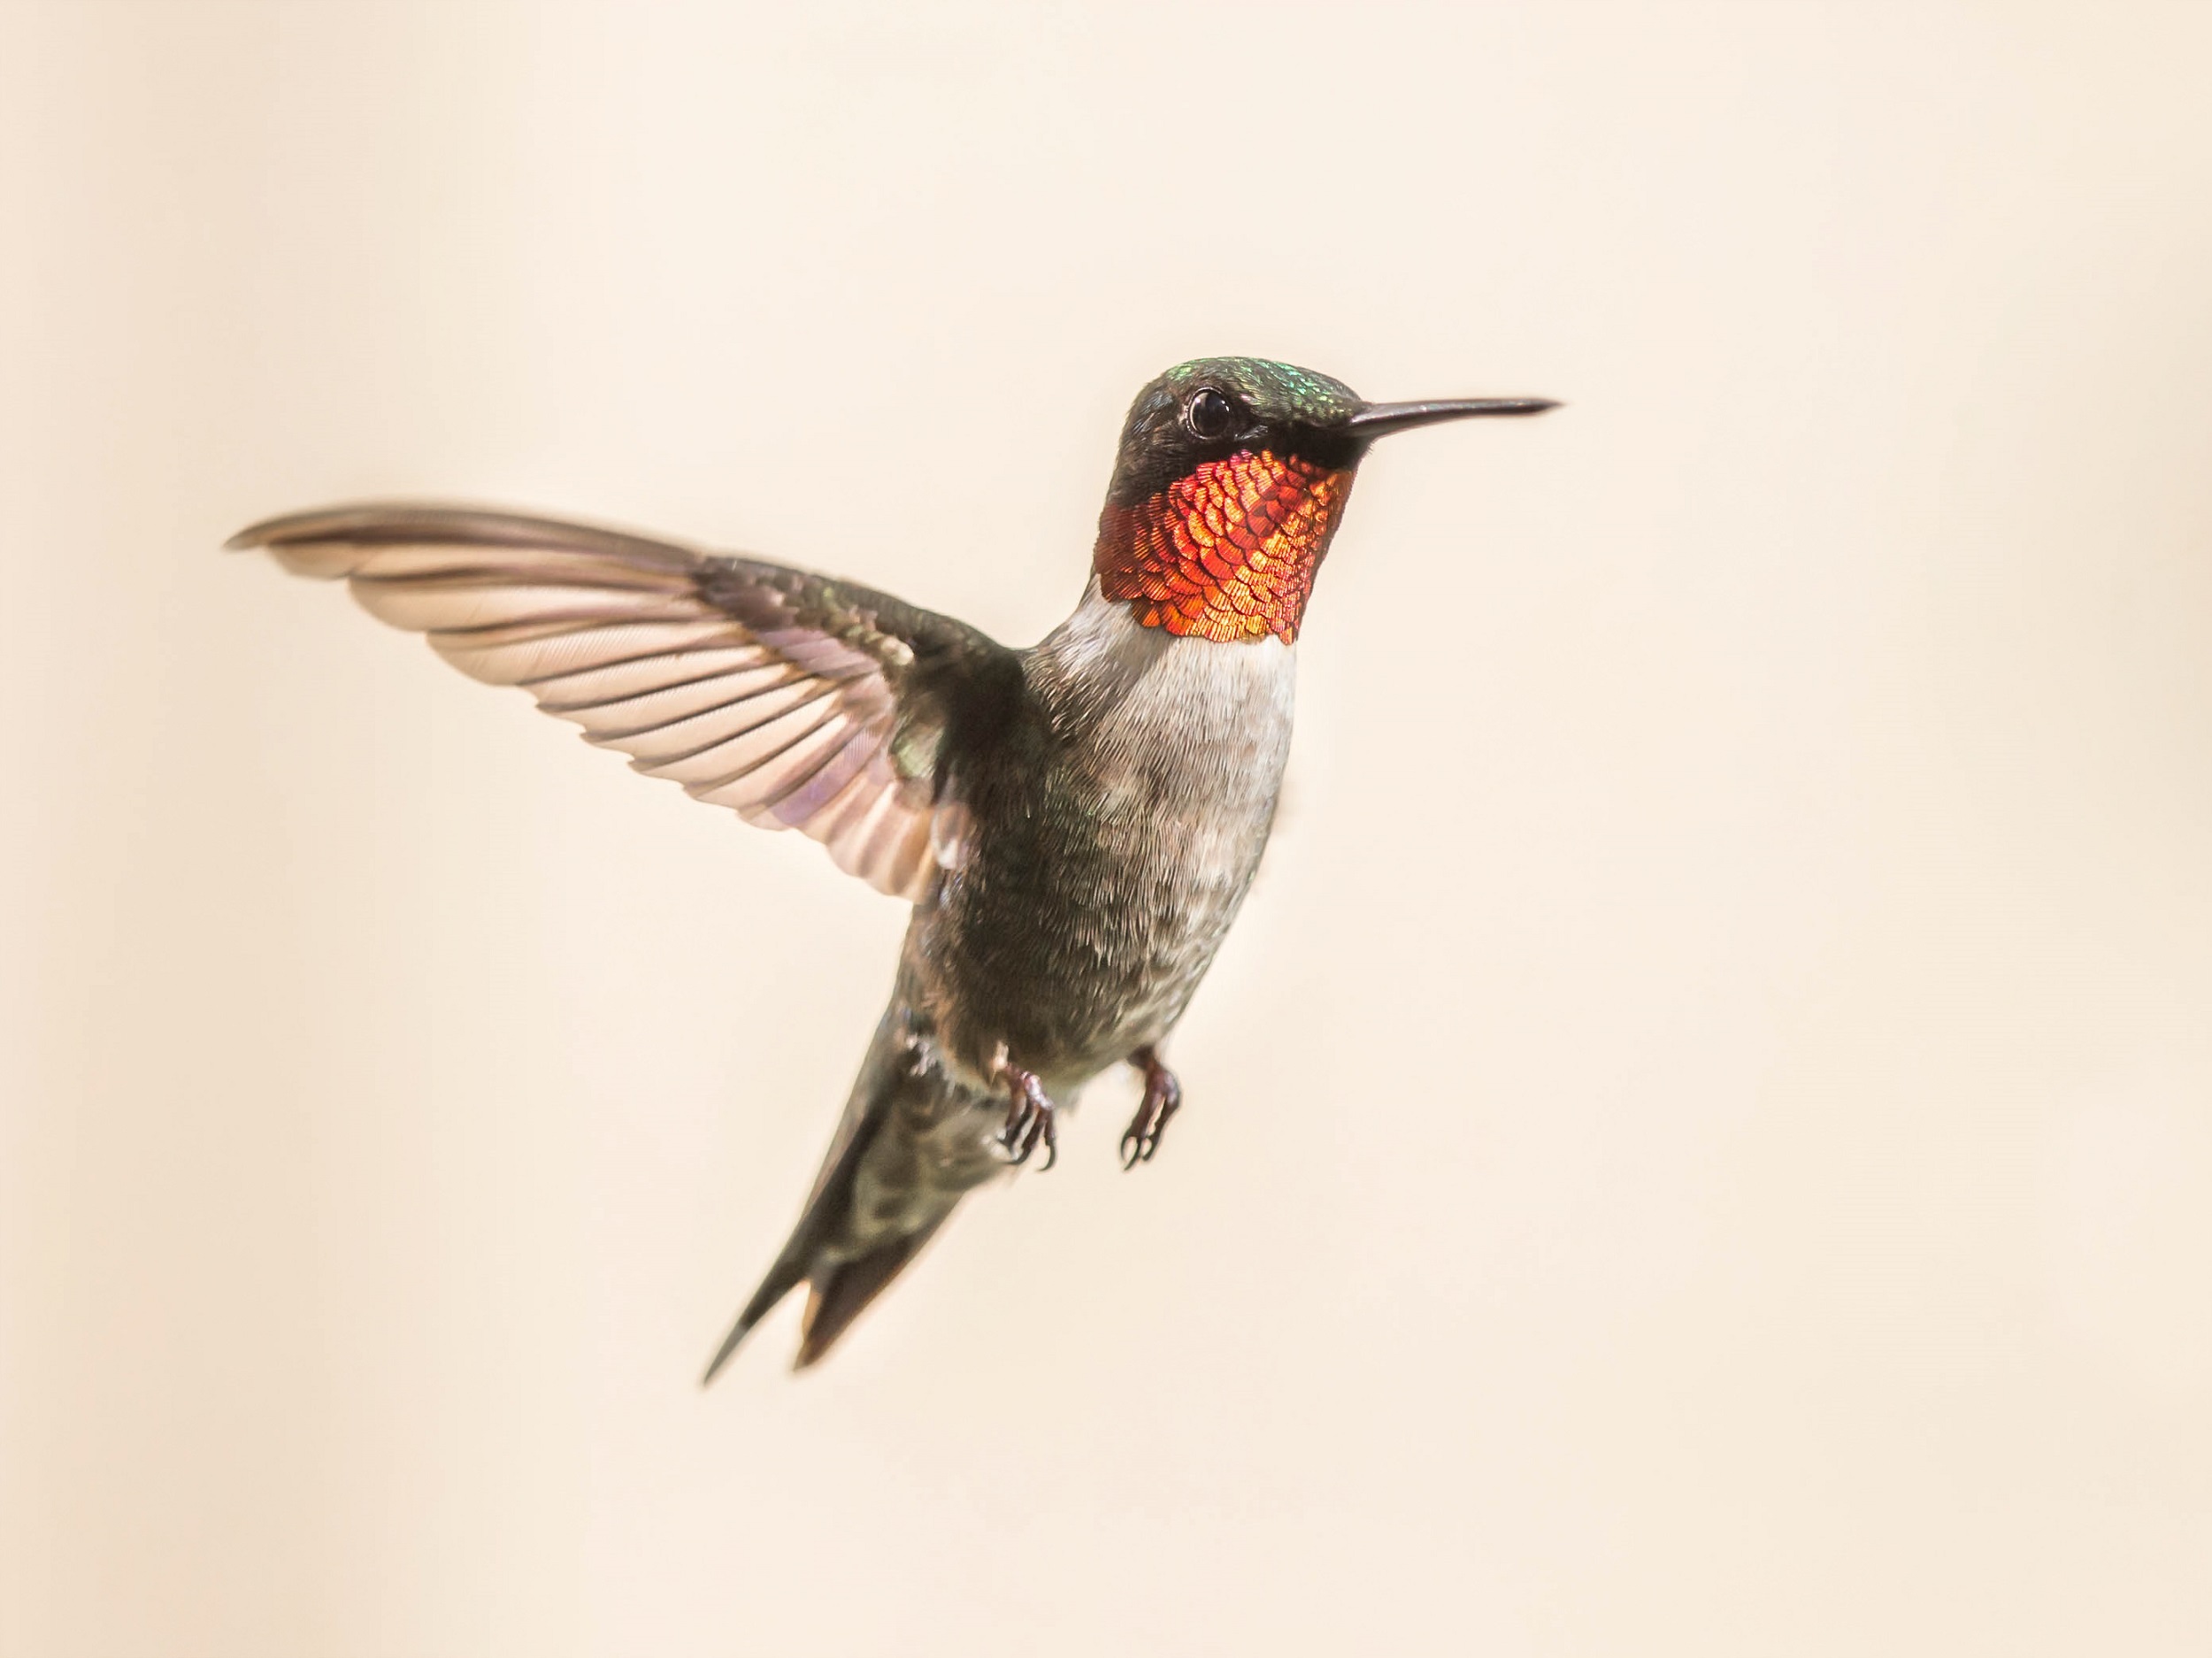
nature, bird, wing, flying, wildlife, portrait, beak, flight, hummingbird, fauna, wings, vertebrate, pollinator, perching bird